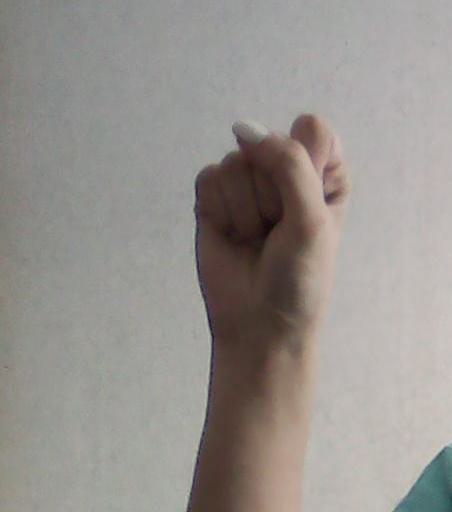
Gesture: fist